Greenlanders

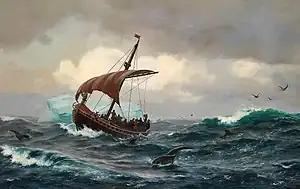
"Summer Night off the Greenland Coast, Around the Year 1000", by Carl Rasmussen, 1875

In 986, Icelanders and Norwegians, led by Erik the Red with 14 boats, established settlements along Greenland's west coast. These settlements, the Eastern, Western, and Middle Settlements, were located on fjords near the island's southwestern tip. At the time, the Norse settlers shared Greenland with the late Dorset culture in the northern and western regions and later with the Thule culture, which migrated from the north. In 1261, Norse Greenlanders came under Norwegian rule as part of the Kingdom of Norway. Norway entered a personal union with Denmark in 1380, and Greenland subsequently became part of the Kalmar Union in 1397.